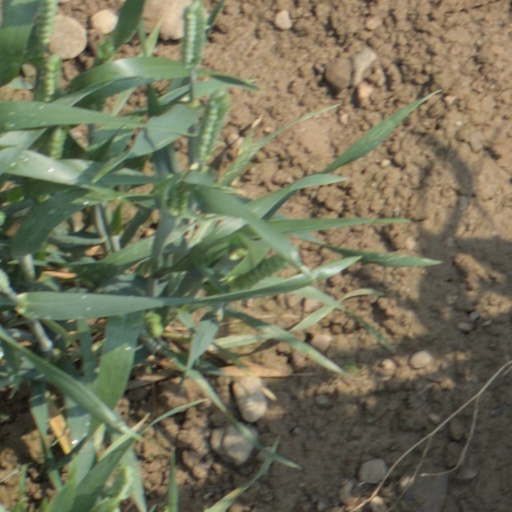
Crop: wheat